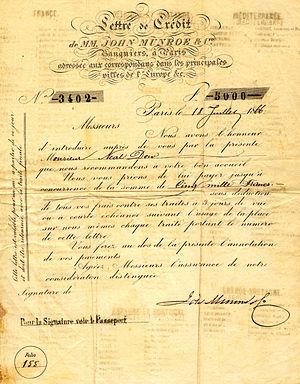
John Munroe and company est une maison de banque américaine fondée en 1836 à New York et qui possédait une importante filiale à Paris depuis 1851.